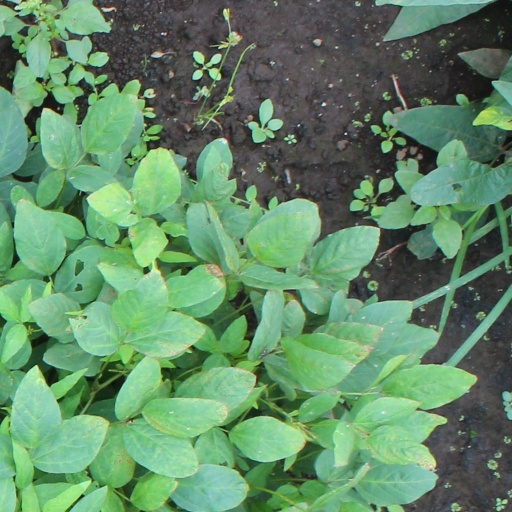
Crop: soybean